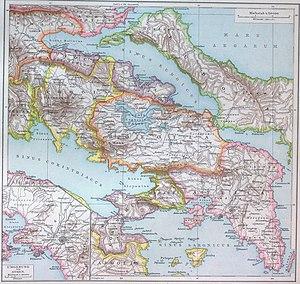
Carte des régions grecques antiques de Béotie, de l'Attique et de Phocide, dans l'ouvrage de Gustav Droysen Allgemeiner Historischer Handatlas (""Petit atlas historique général"") paru chez Velhagen &amp
Copaïs ou Copaï est une cité de Grèce antique située dans la région de Béotie, sur la rive nord du lac Copaïs. Son existence est attestée dès les épopées homériques : elle est mentionnée dans l’Iliade, au chant II, dans le Catalogue des vaisseaux. La ville a donné son nom aux environs, puis au lac tout entier. Copaïs a manqué plusieurs fois de peu d'être engloutie par les eaux du lac au fil des fluctuations des contours des rives. La cité fait partie de la ligue béotienne. La ville existe toujours au temps de Pausanias le Périégète, qui indique qu'elle comporte des temples consacrés à Déméter, Dionysos et Sérapis. Copaïs est également mentionné par l'auteur latin Pline l'Ancien dans son Histoire naturelle.